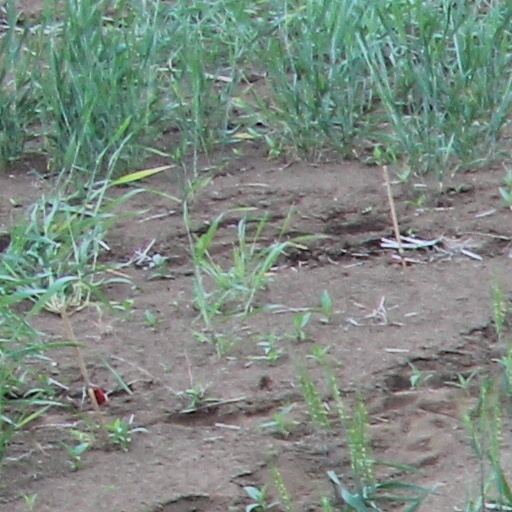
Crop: wheat